Apne

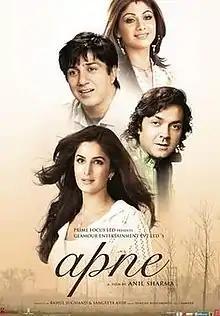
Theatrical release poster

Apne is a 2007 Indian Hindi-language sports drama film directed by Anil Sharma. It is the first film to feature Dharmendra and his real-life sons Sunny Deol and Bobby Deol together. Previously Sunny and Bobby had worked together in "Dillagi" (1999) and Dharmendra and Sunny had also appeared together in "Sultanat" (1986) and "Kshatriya" (1993). Katrina Kaif, Shilpa Shetty and Kirron Kher play the female leads. The film opened to an excellent response across India and emerged a commercial success at the box office.